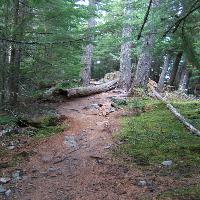
Weather: cloudy or overcast